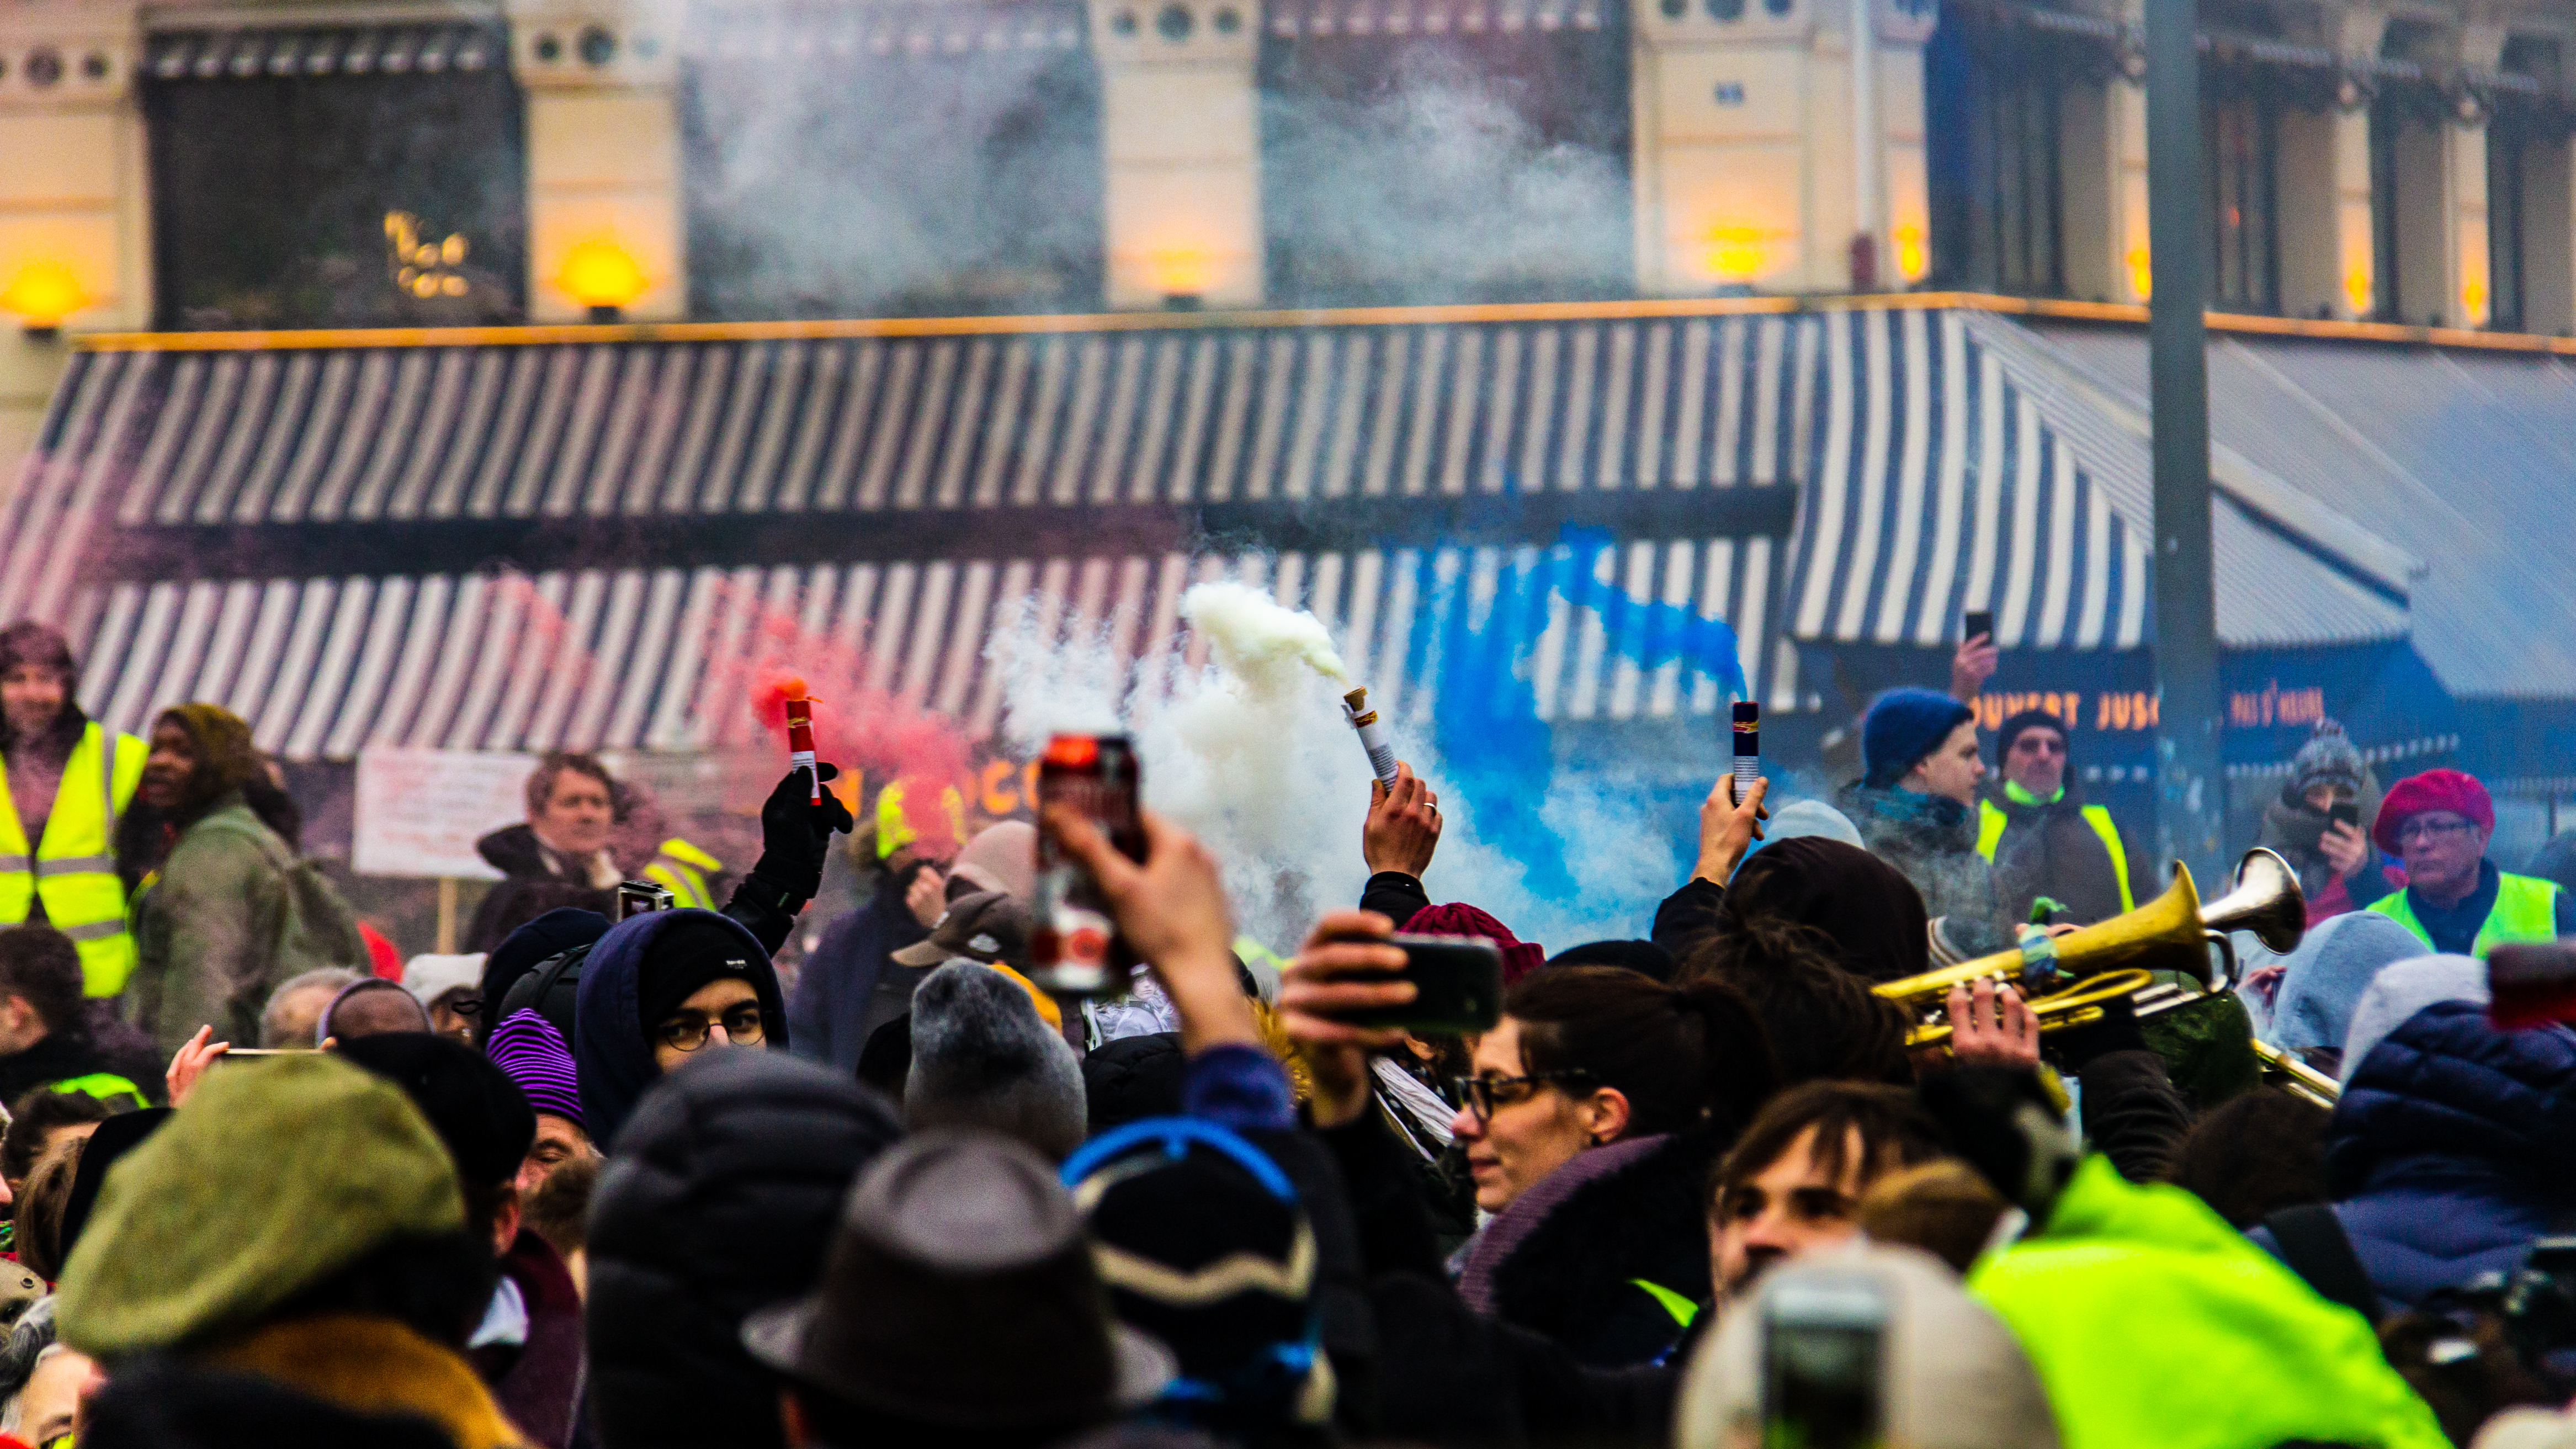
crowd, people, fan, product, audience, event, stadium, public event, performance, sport venue, city, stage, festival, night, team, arena, street